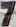
Number: 7